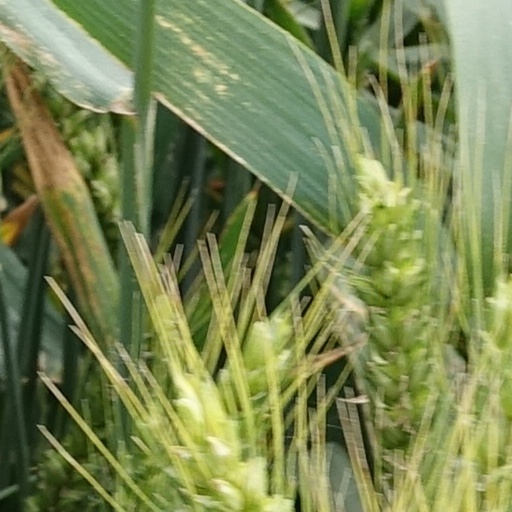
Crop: wheat